CHCH Television Tower

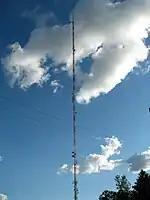
The CHCH Television Tower viewed from the ground

The CHCH Television Tower was a 357.5 metre 1,173 feet-high guyed TV mast located at 481 First Road West in Stoney Creek, Ontario, Canada. The tower housed the primary transmitter for the independent television station CHCH-DT as well as that of CITS-DT, the flagship of the religious Yes TV television system. The tower also housed the transmitter for CING-FM. It was the fourth-tallest structure in Canada while standing.